The Inventor: Out for Blood in Silicon Valley

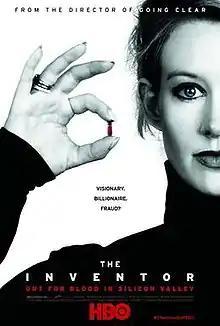
Official poster

The Inventor: Out for Blood in Silicon Valley is a 2019 American documentary film, directed and produced by Alex Gibney. The film revolves around Elizabeth Holmes and her former company Theranos. It is considered a companion piece to the book, "".